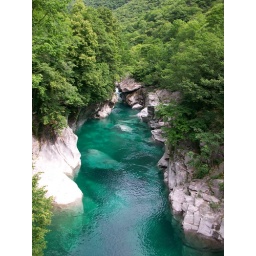
View from the bridge of a river in the Swiss Alps.